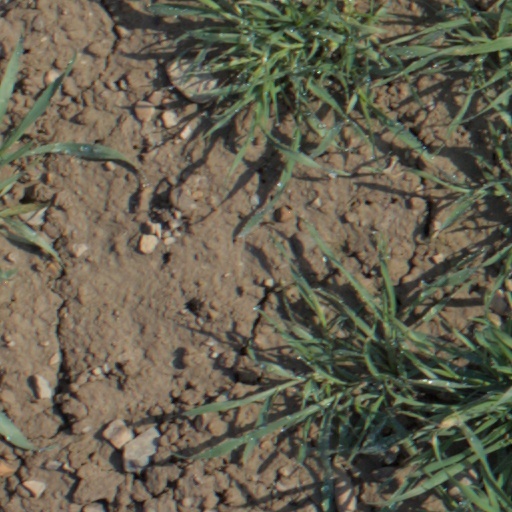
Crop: wheat